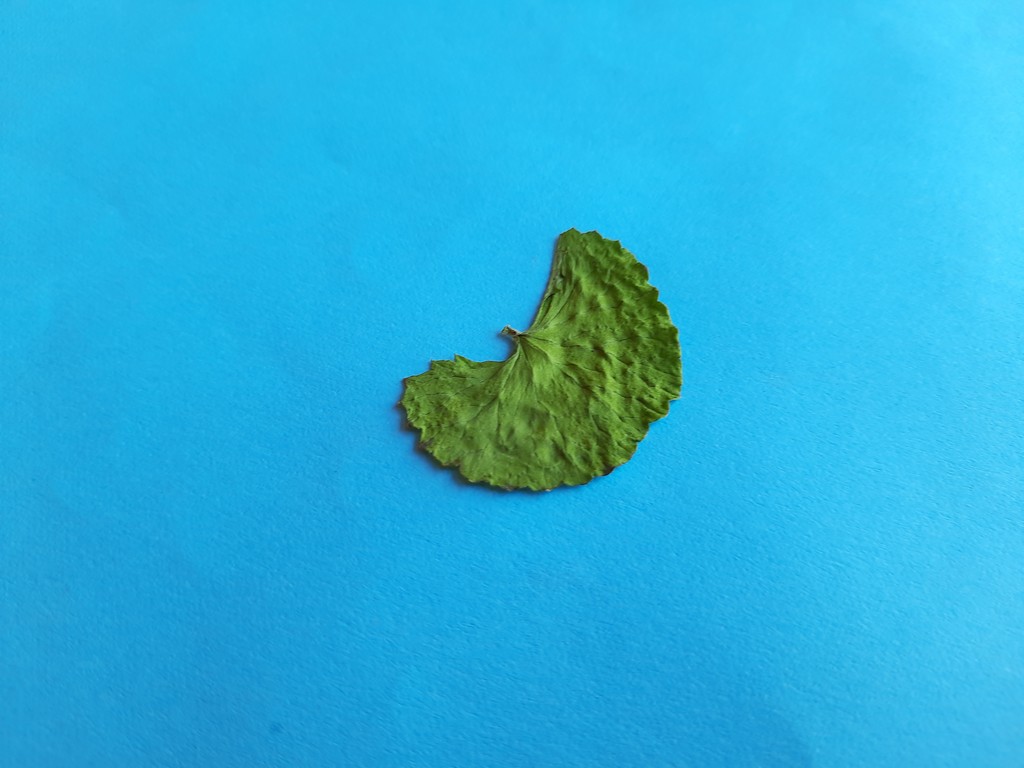
Label: Dried